The Police

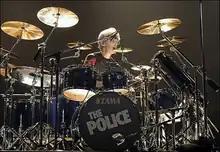
Drummer Stewart Copeland performing in Marseille with the group

In February 2008, the band announced that, when the tour finished, they would break up again. "There will be no new album, no big new tour," said Sting. "Once we're done with our reunion tour, that's it for The Police." The final show of the tour was on 7 August 2008 at Madison Square Garden in New York City. The band performed the opening song, "Message in a Bottle", with the brass band of the New York Metropolitan Police Corp. Later, they performed "Sunshine of Your Love" and "Purple Haze" as a tribute to the rock trios that preceded them: Cream and The Jimi Hendrix Experience. While announcing the show, the group also donated $1 million to New York Mayor Michael Bloomberg's initiative to plant one million trees in the city by 2017.